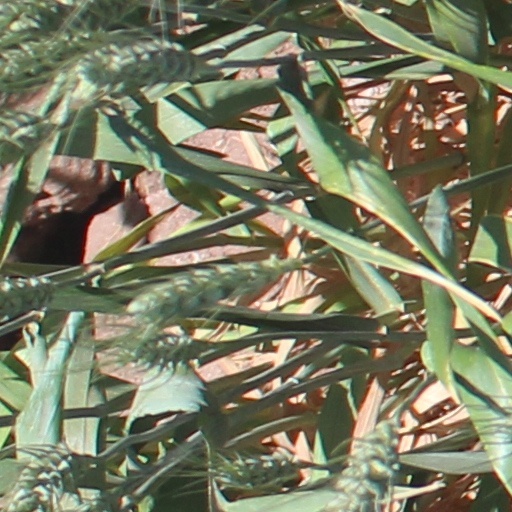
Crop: wheat